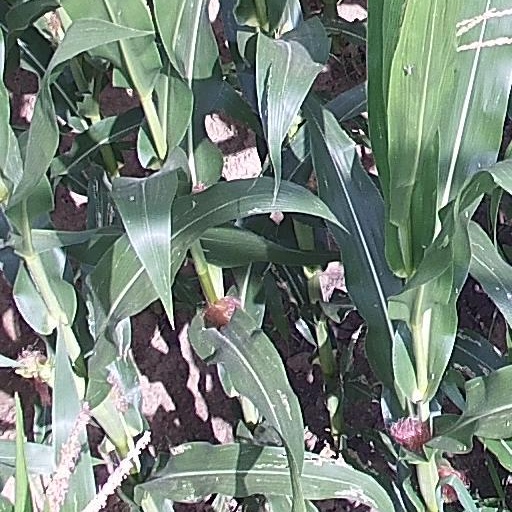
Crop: maize; corn